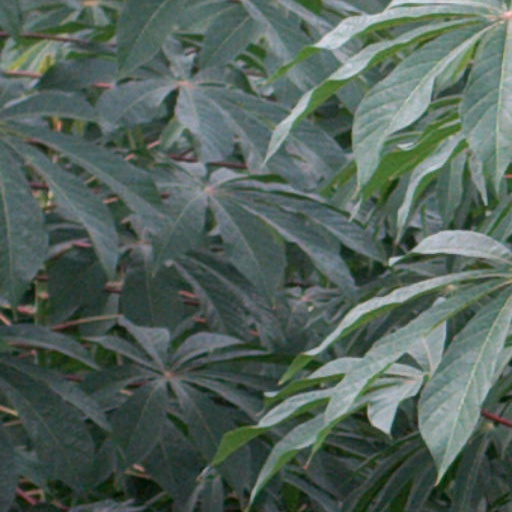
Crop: cassava